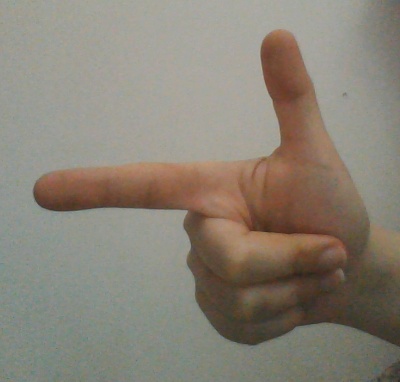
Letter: yaa